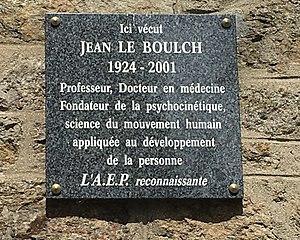
Plaque inaugurée en février 2015 conjointement par la mairie de Dinard et l'Association Européenne de Psychocinétique (A.E.P.)
Jean Le Boulch est un professeur d'éducation physique, médecin et fondateur de la psychocinétique, né le 28 janvier 1924 à Lambézellec et mort le 27 mai 2001 à Dinard. Il fait partie des grands théoriciens de l'éducation physique et sportive contemporaine avec Robert Mérand et Pierre Parlebas.